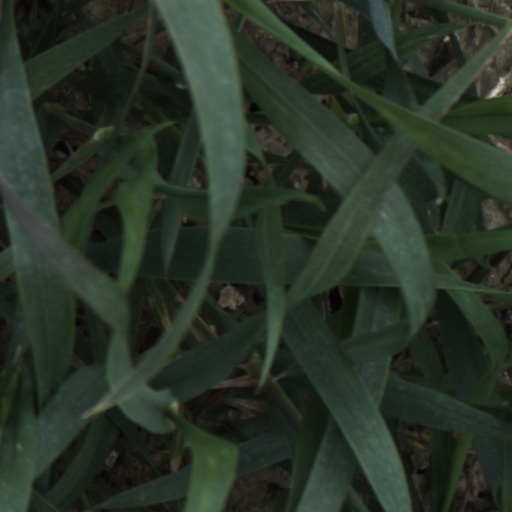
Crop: wheat